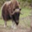
Label: cattle